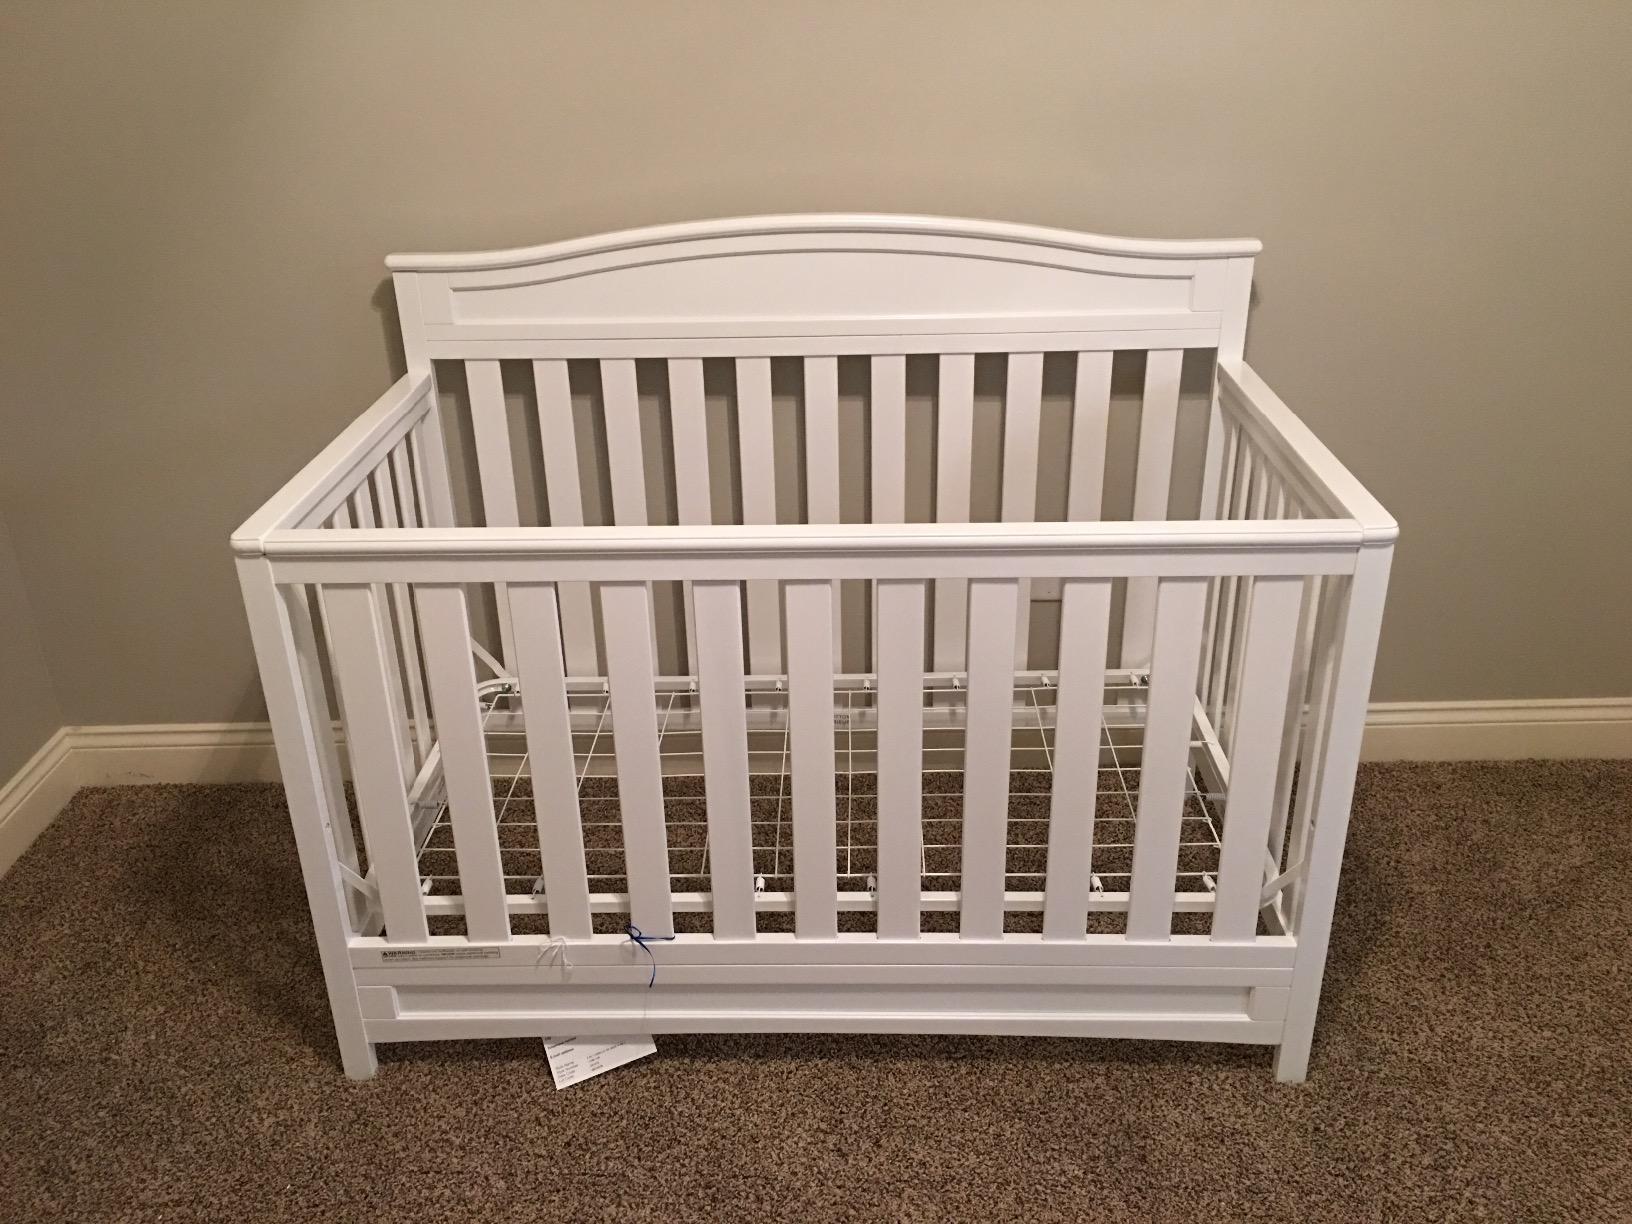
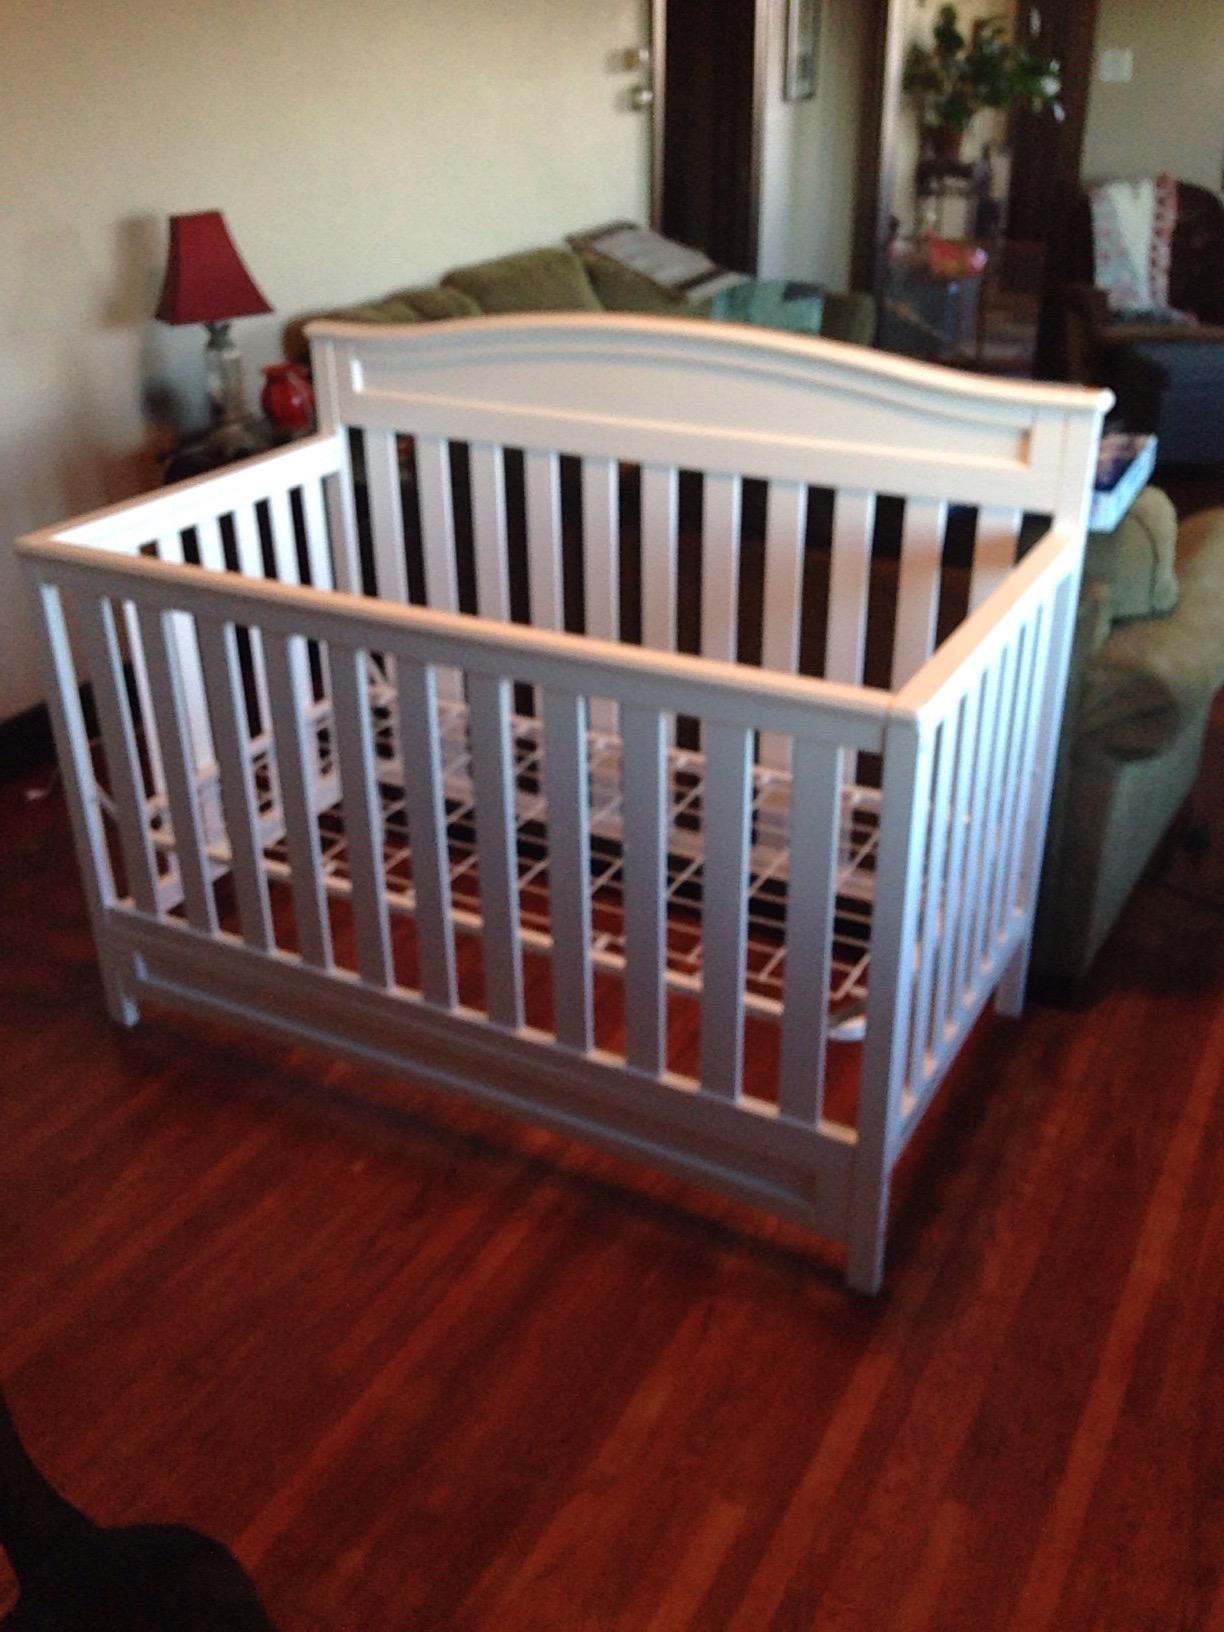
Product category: products_crib
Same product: yes